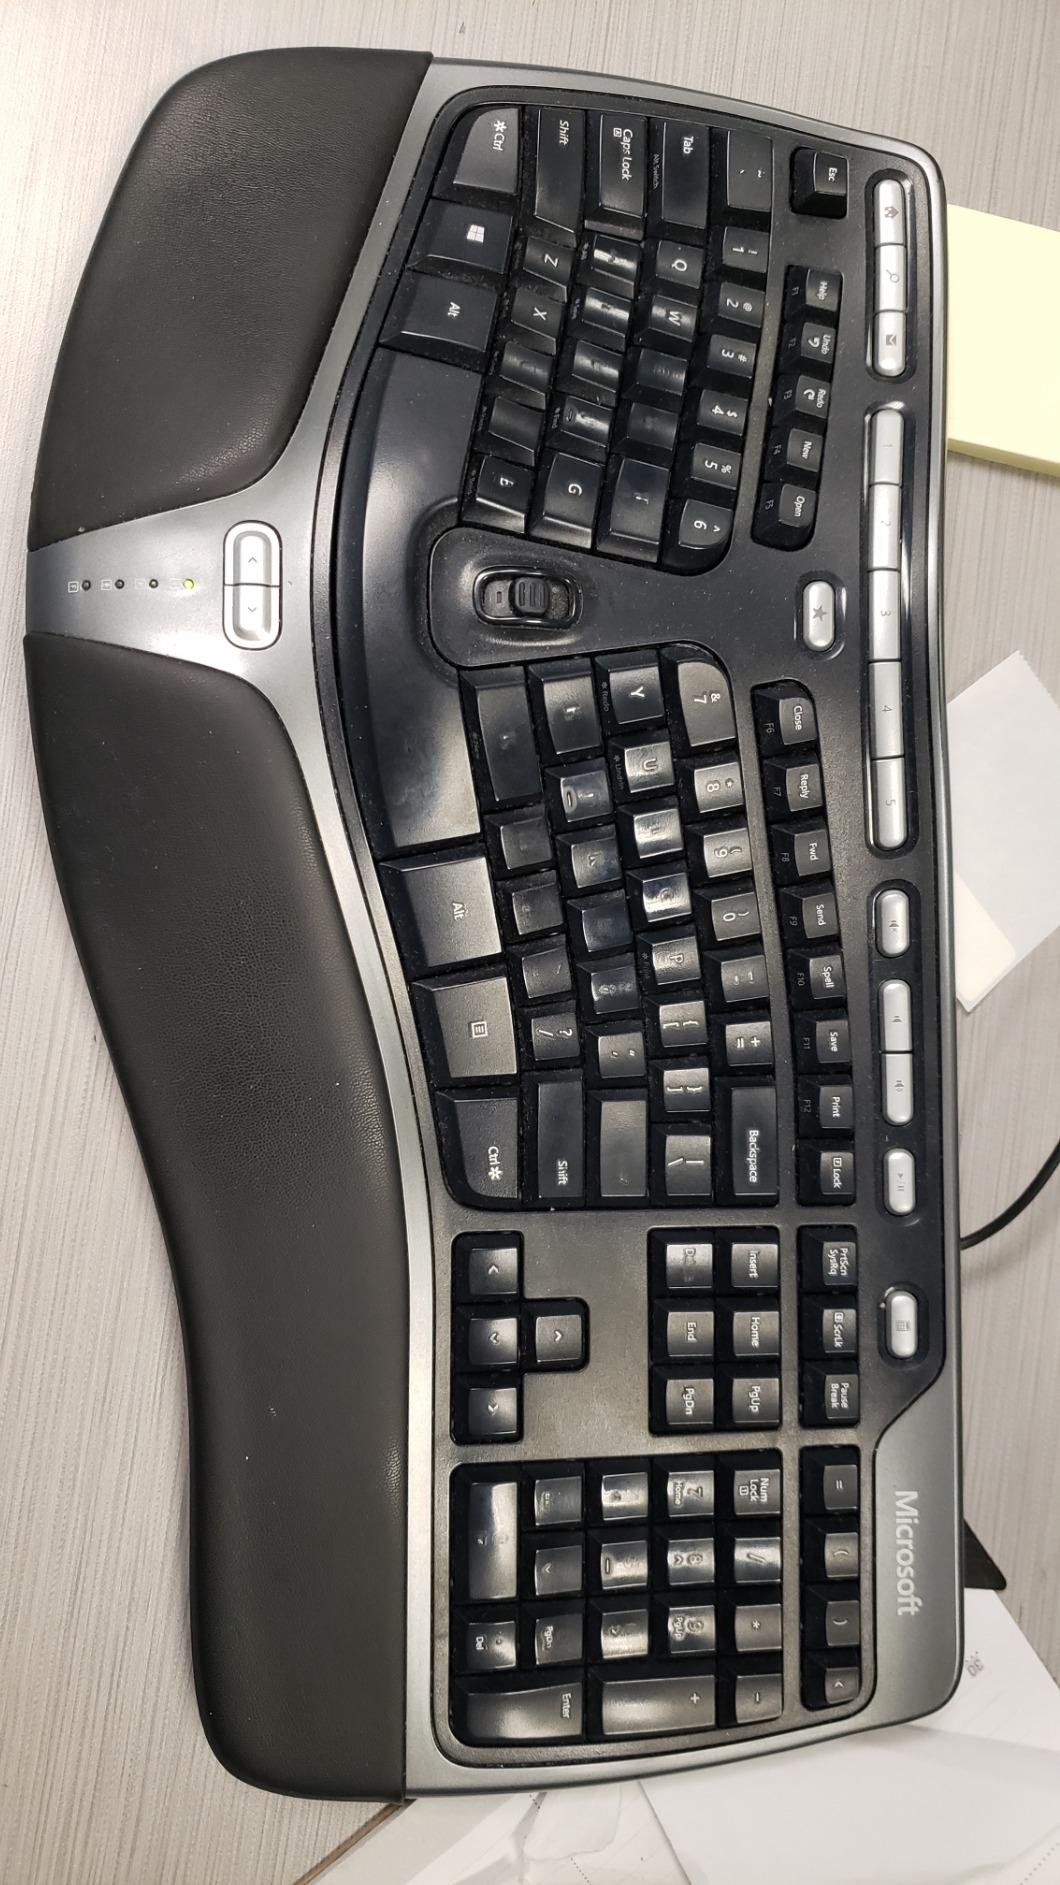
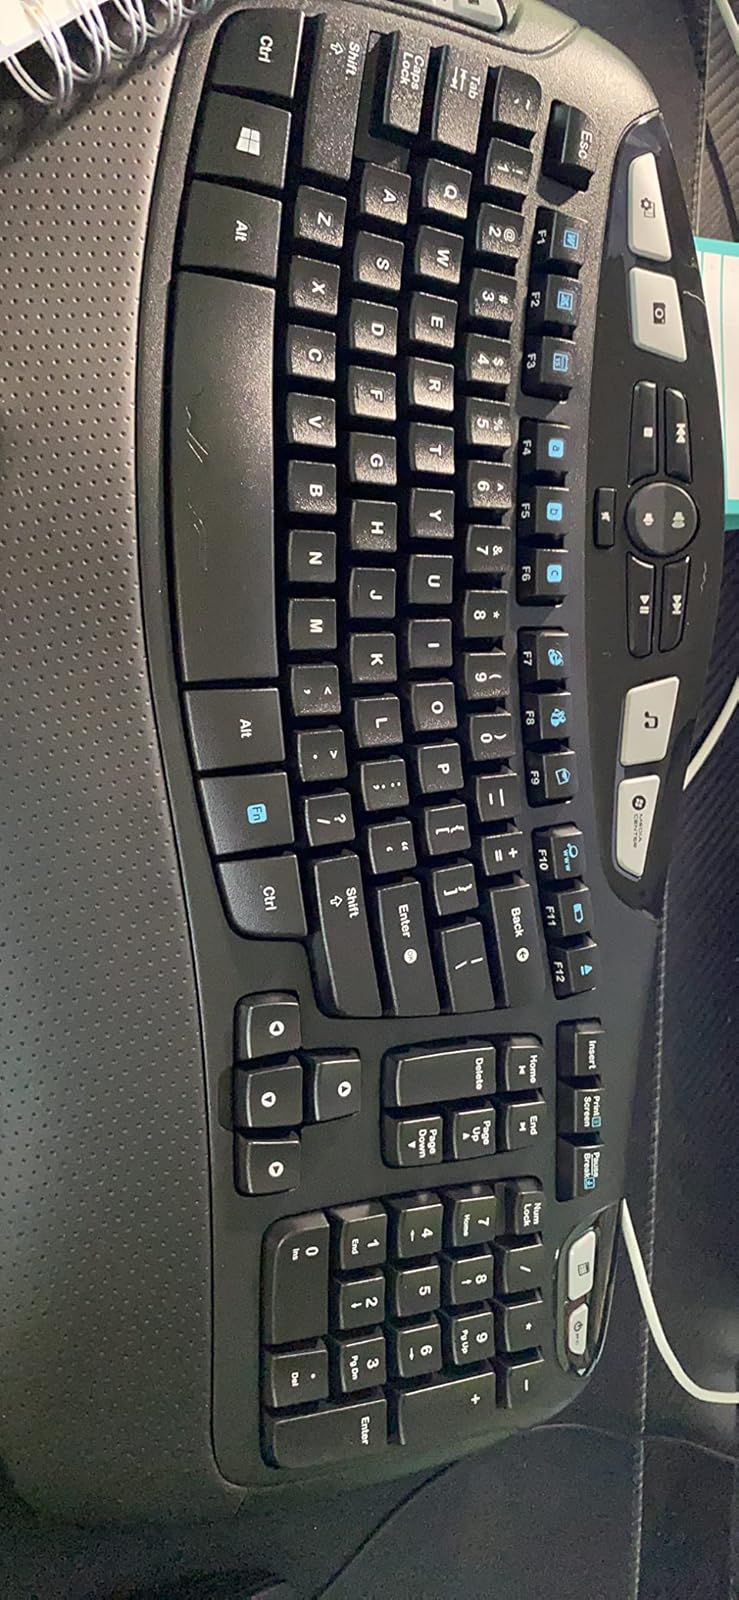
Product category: keyboard
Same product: no